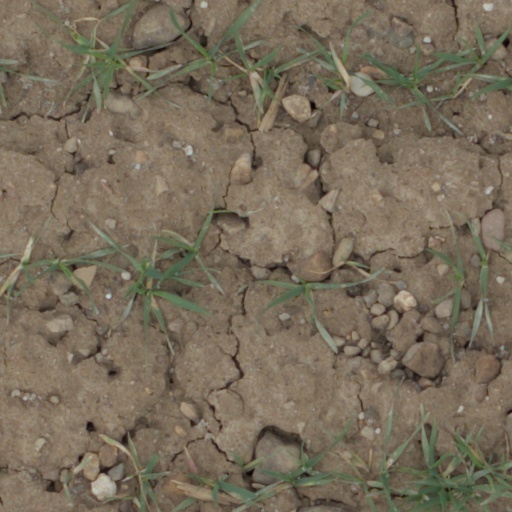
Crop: wheat